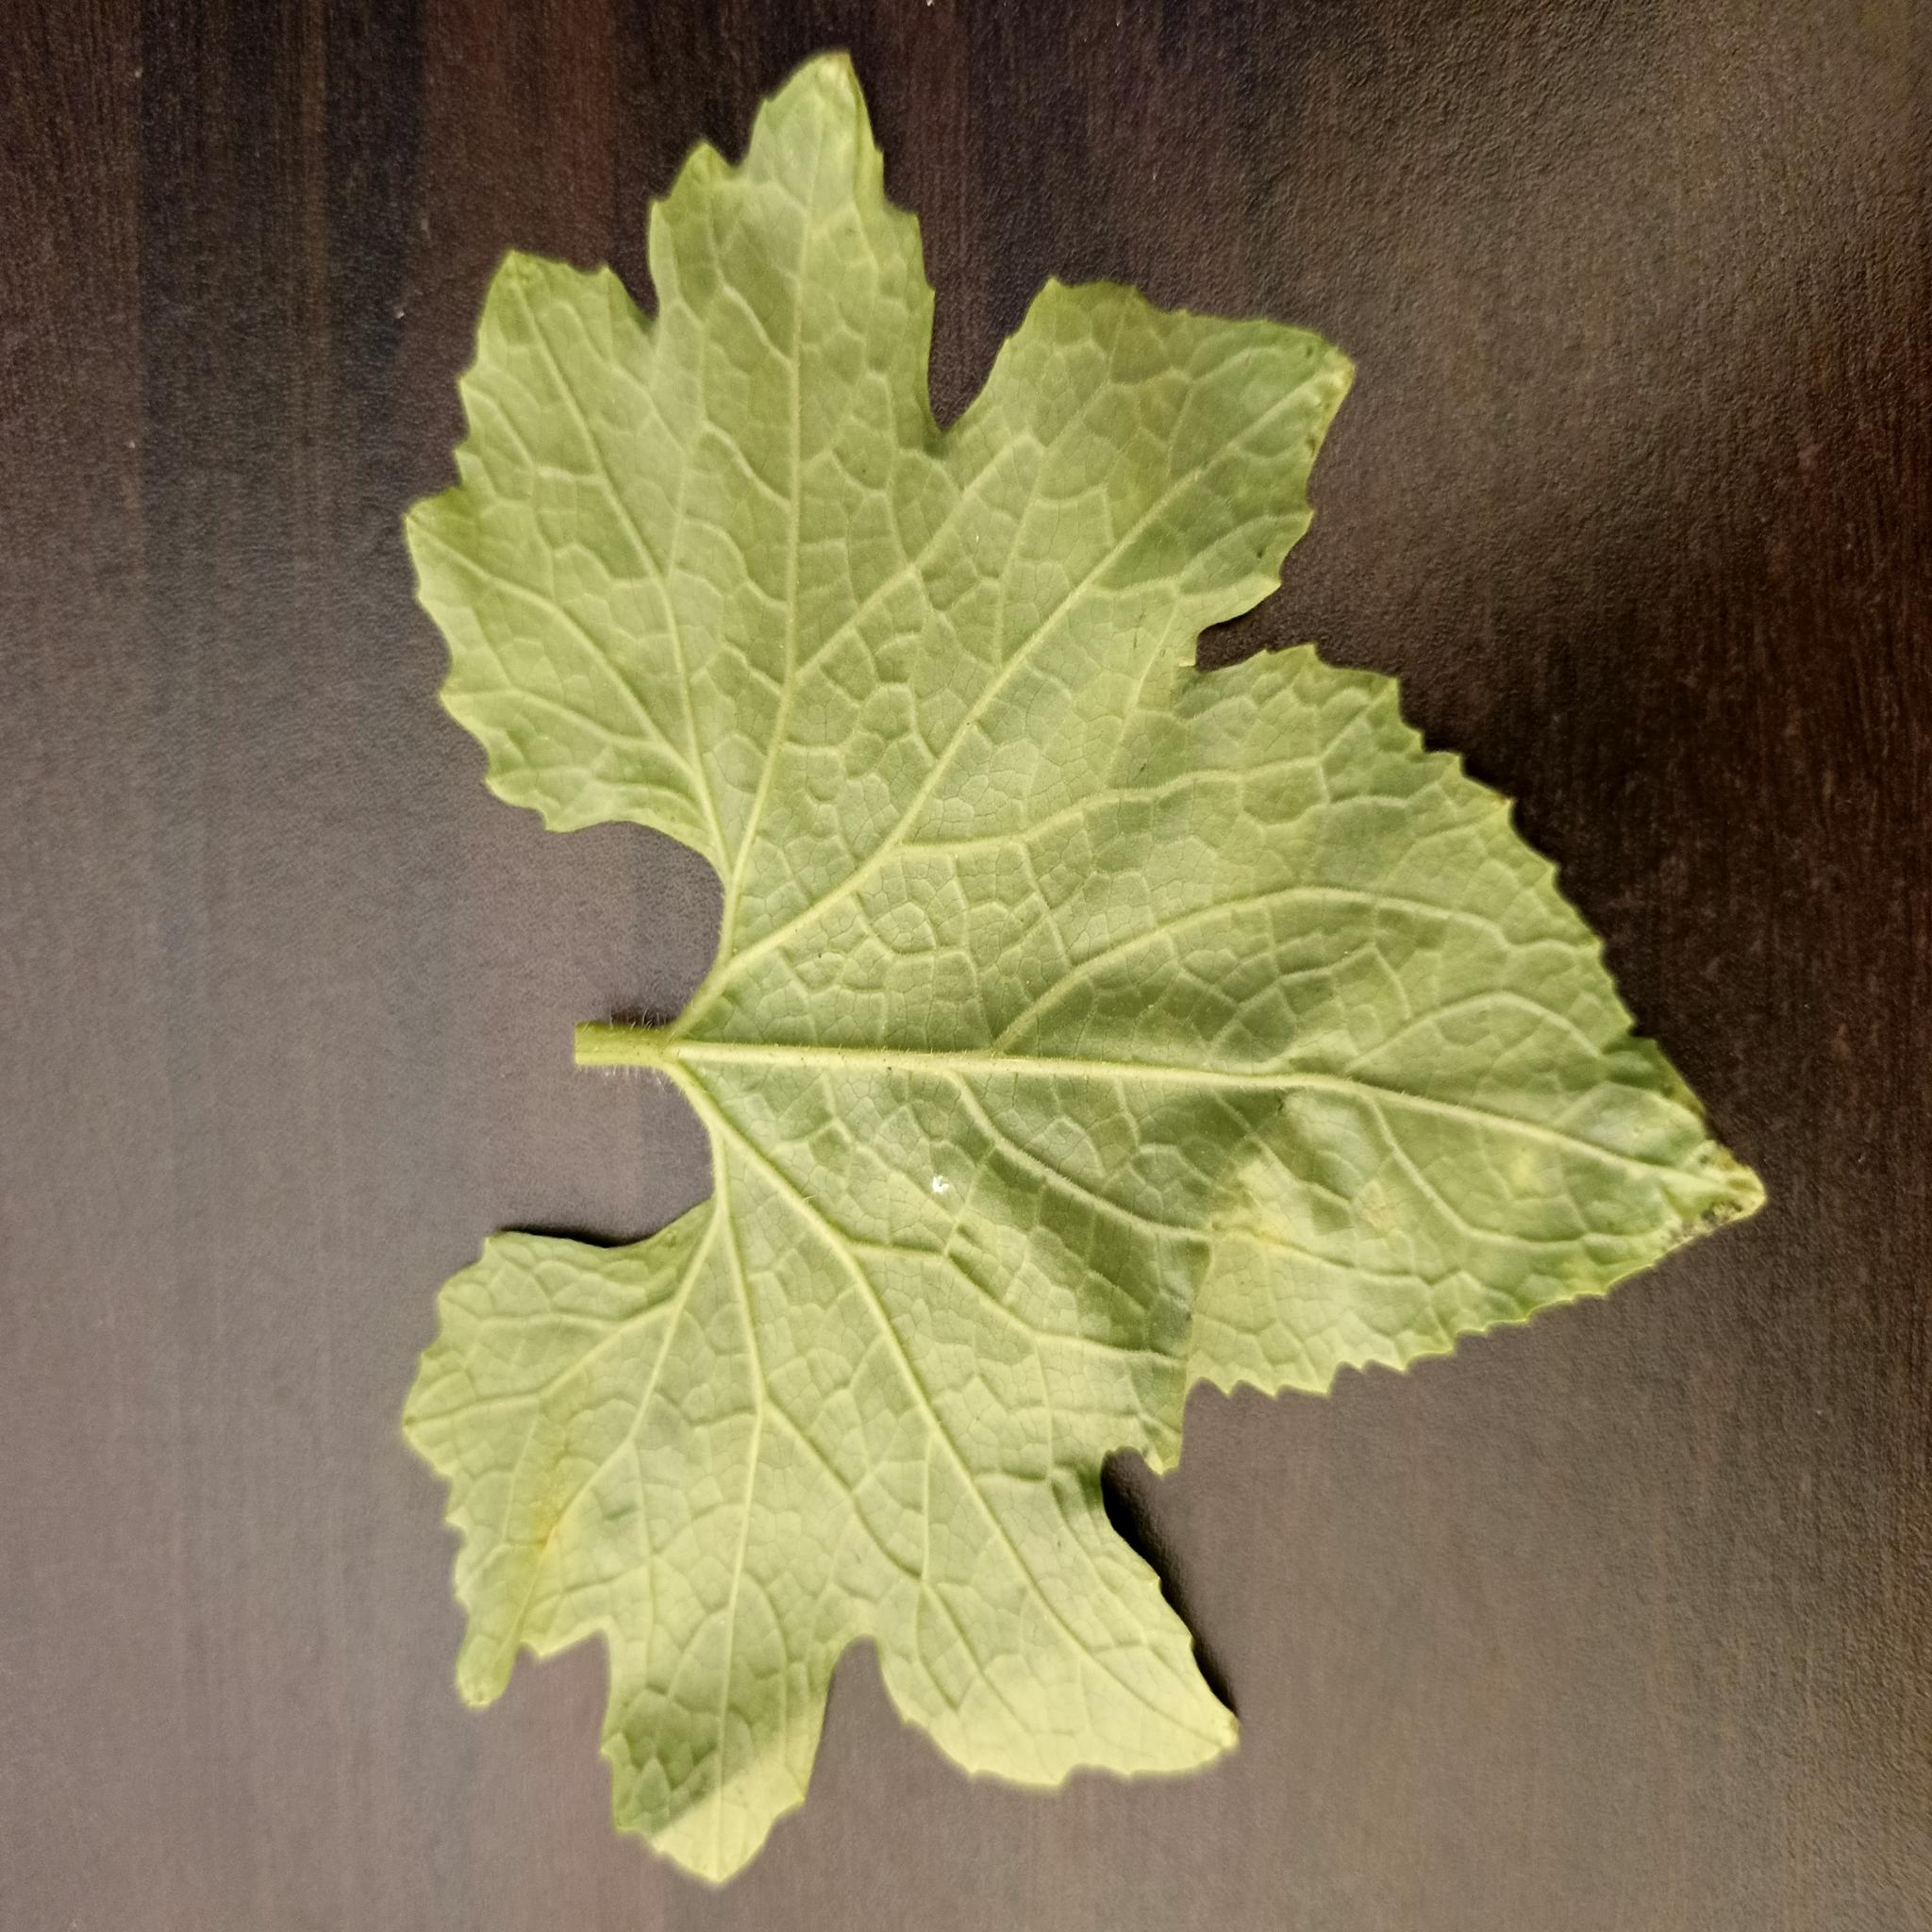
Label: Leaf curl